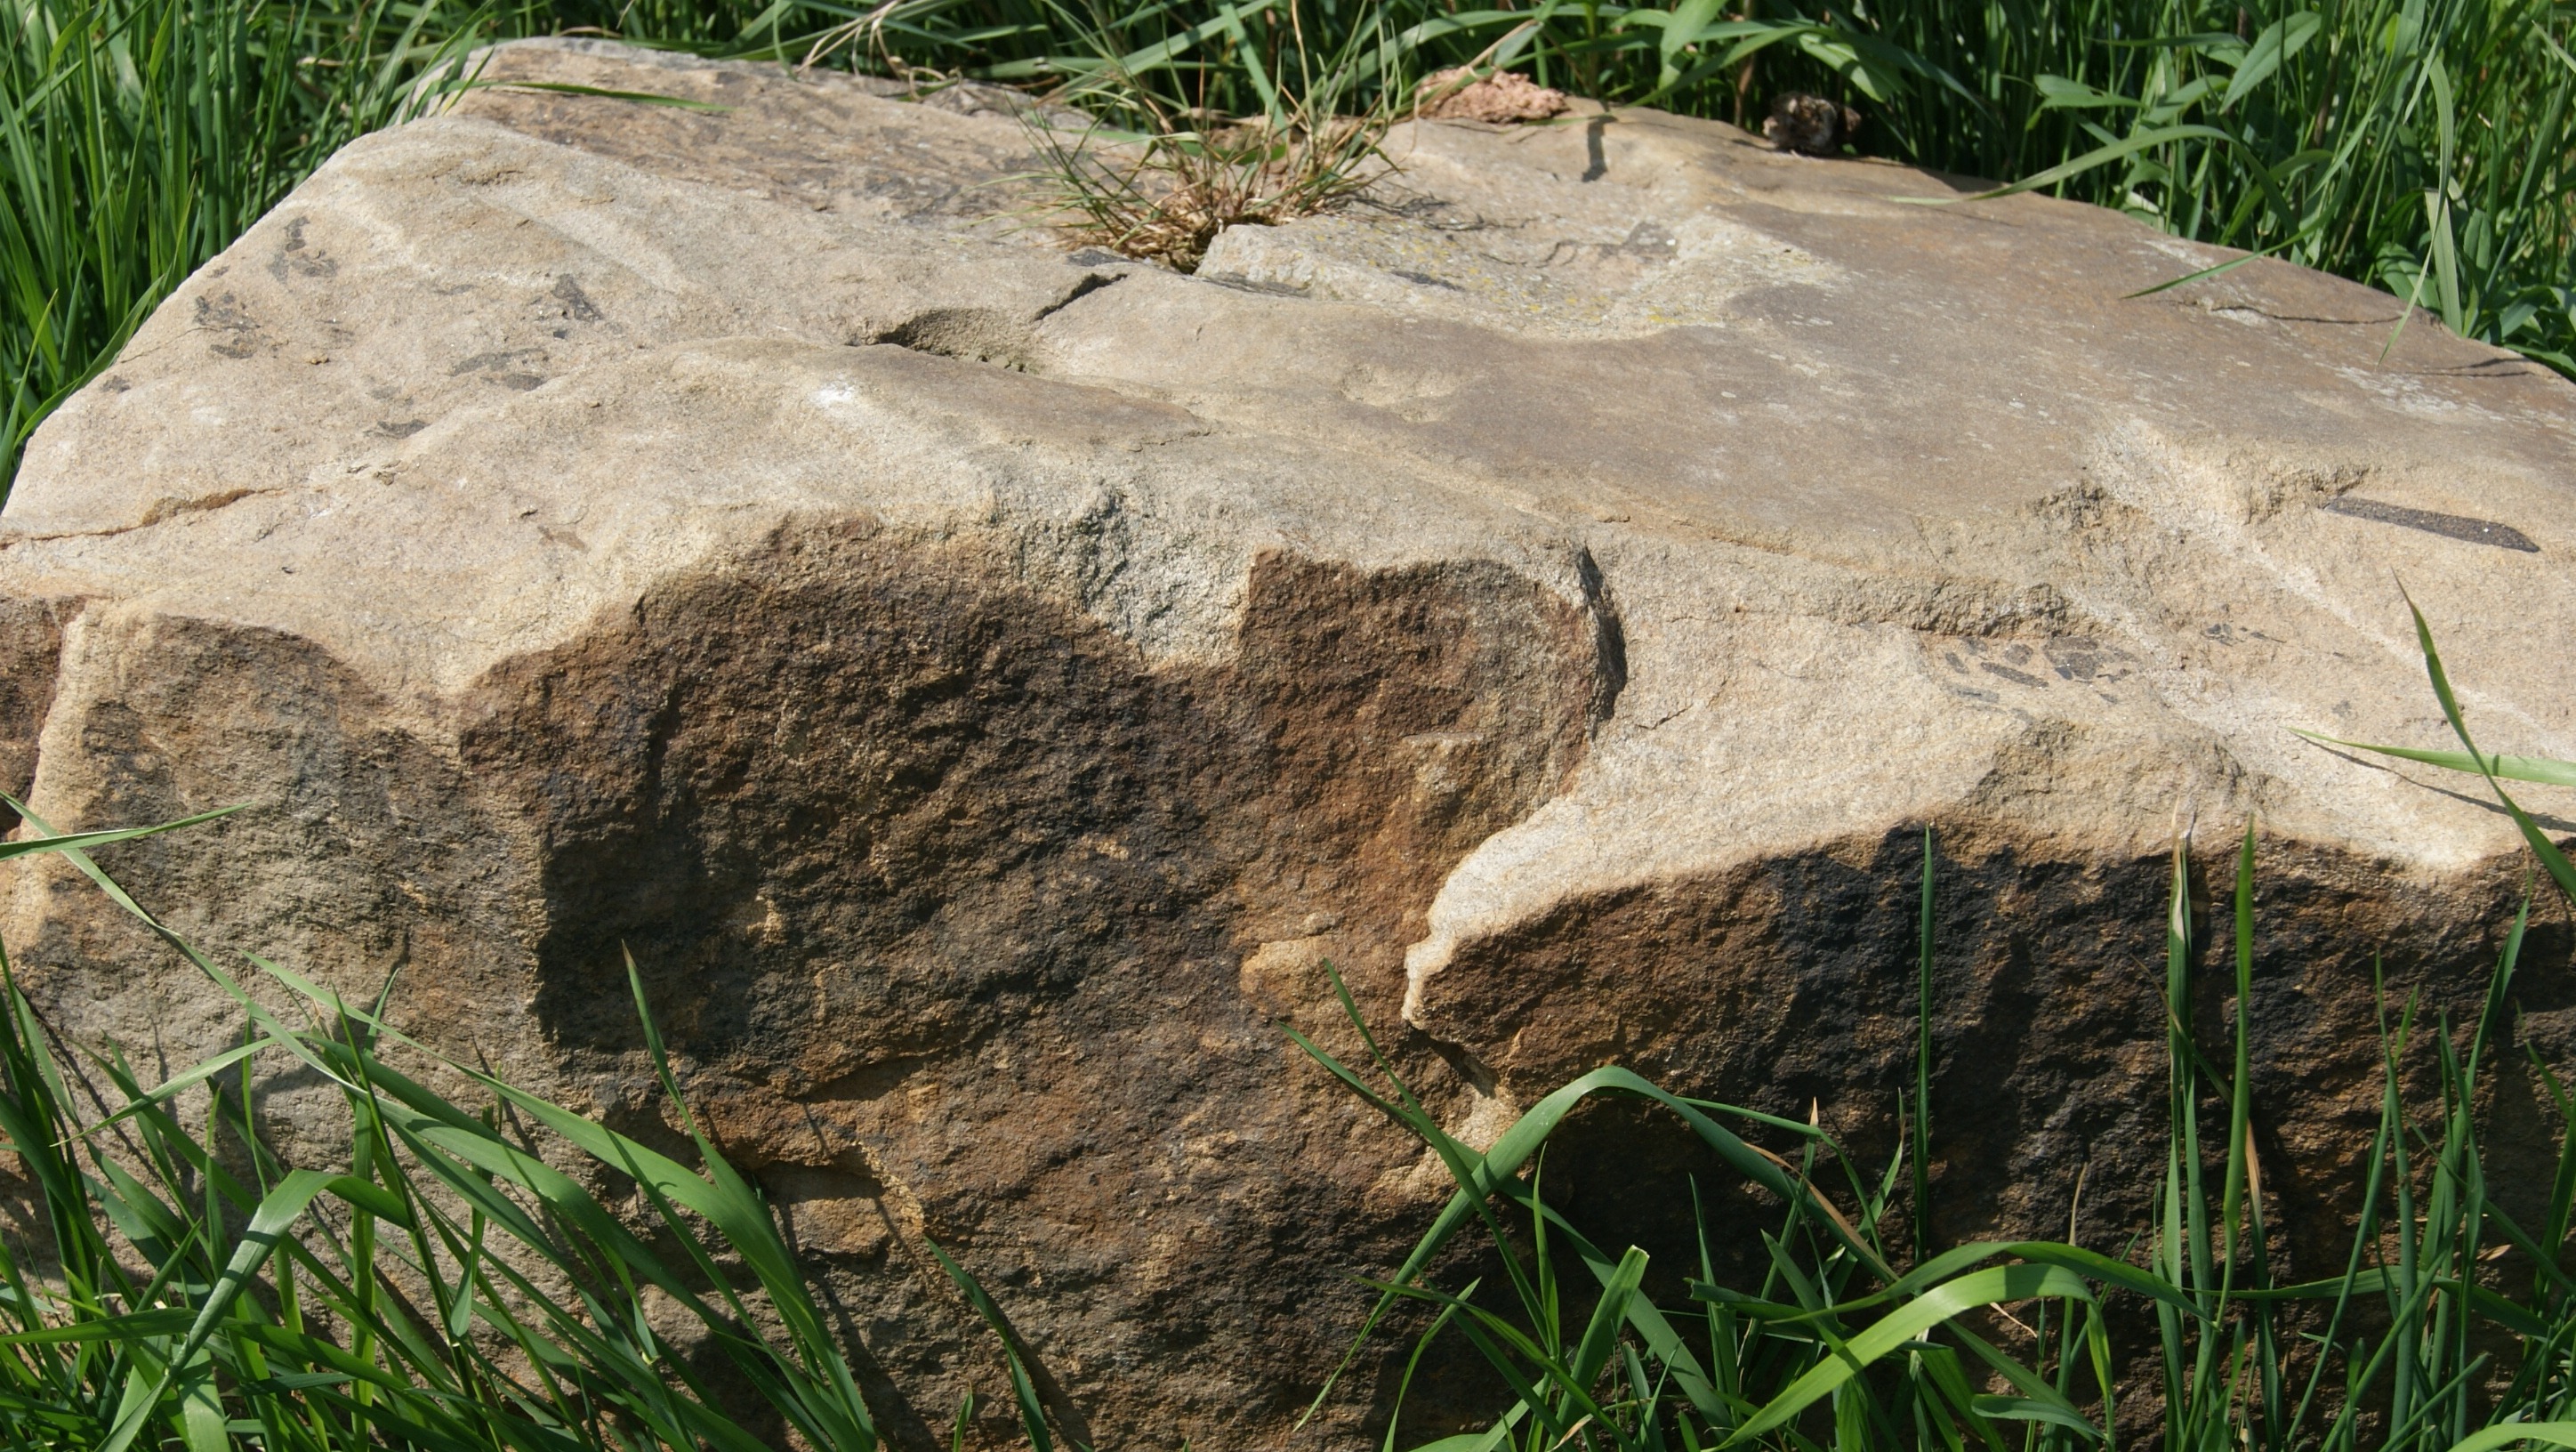
tree, rock, stone, soil, terrain, material, rocks, geology, boulder